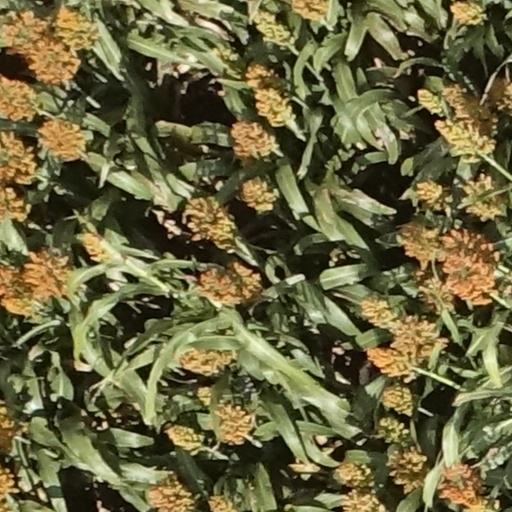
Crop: sorghum